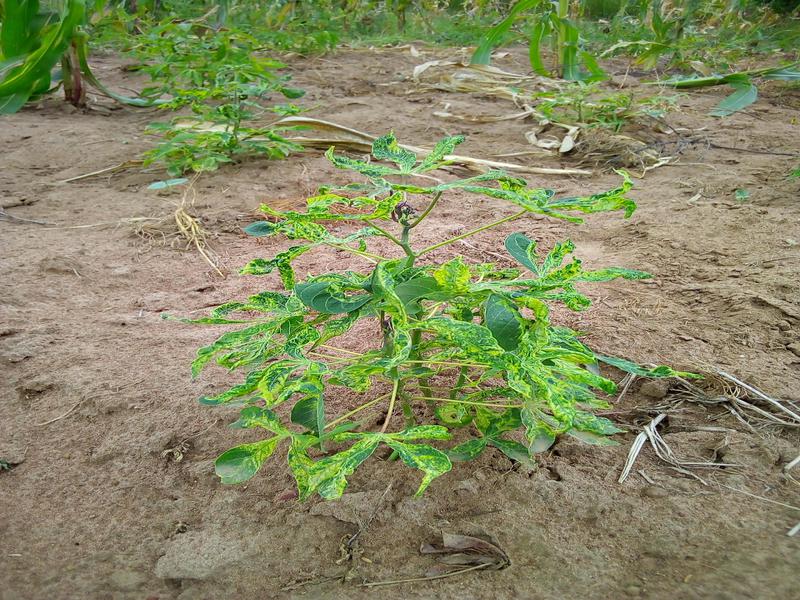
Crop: cassava
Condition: mosaic_disease